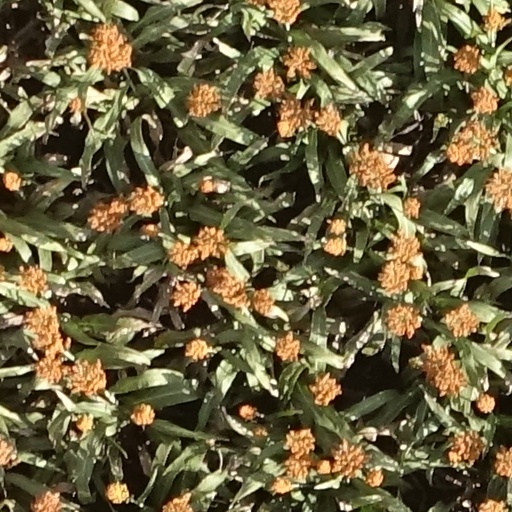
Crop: sorghum